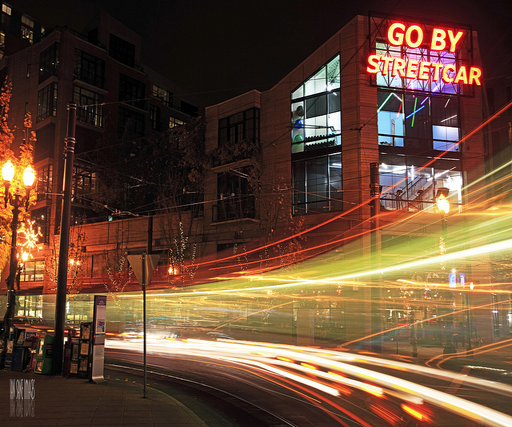
the sign lights up the night .